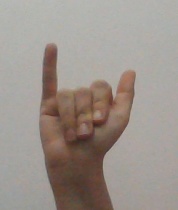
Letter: ya